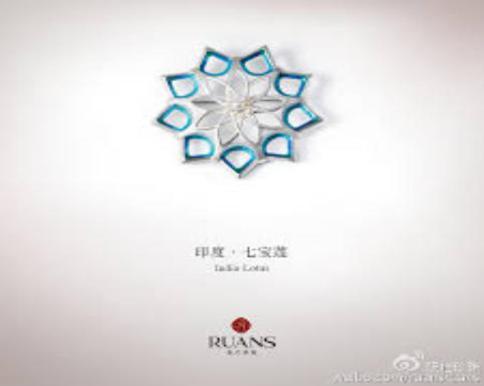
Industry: Clothes